Falmouth Commodores

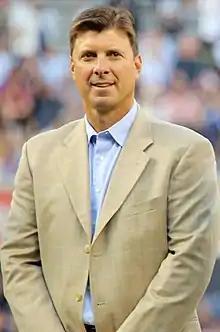
Tino Martinez

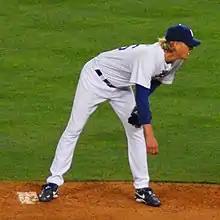
Jeff Weaver

The CCBL Hall of Fame and Museum is a history museum and hall of fame honoring past players, coaches, and others who have made outstanding contributions to the CCBL. Below are the inductees who spent all or part of their time in the Cape League with Falmouth.